Broughton Harris

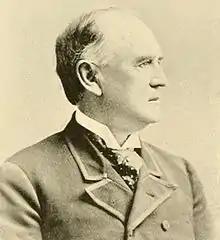
From 1894's "Men of Vermont Illustrated"

Broughton Harris (August 16, 1822—January 19, 1899) was a Vermont businessman and political figure. He was Secretary and Treasurer of Utah Territory, and became one of the Runaway Officials of 1851.